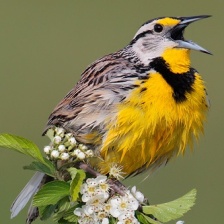
Species: EASTERN MEADOWLARK
Scientific name: STURNELLA MAGNA